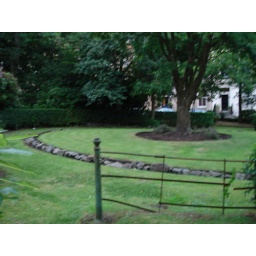
the ground entirely covered by moss, not grass